Wally Schirra

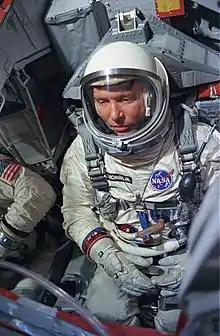
Schirra during a Gemini 6 training simulation (1965)

At the beginning of the Gemini program, Alan Shepard was assigned to command Gemini 3 with Tom Stafford as the pilot, but they were replaced by a backup crew after Shepard was diagnosed with Ménière's disease, a disorder of the inner ear. Schirra and Stafford became the backup crew for the new Gemini 3 crew, Gus Grissom and John Young, and were subsequently scheduled for the Gemini 6 primary crew. Gemini 6 was originally scheduled to perform the first orbital docking with an Agena target vehicle. The Agena vehicle exploded during its launch into orbit on October 25, 1965, while Schirra and Stafford waited in their spacecraft to lift off. Program managers decided that rather than wait for a replacement Agena to be available, they would revise the mission, calling it Gemini 6A and having it attempt a rendezvous with Gemini 7, to be flown by Frank Borman and Jim Lovell. On December 4, 1965, Gemini 7 lifted off to begin its two-week mission. Gemini 6A prepared to launch on December 12, but its engines shut down less than two seconds after ignition. Despite protocols calling for the astronauts to eject from the spacecraft in the event of an engine shutdown, Schirra chose not to activate his and Stafford's rocket-powered ejection seats, saving them both from probable injuries and a further delay and possible cancellation of the mission. Gemini 6A lifted off on December 15 and successfully rendezvoused with Gemini 7 after five hours of flight. The two spacecraft maneuvered to within one foot of each other and kept station for 5 hours. Following the rendezvous, Gemini 6A deorbited on December 16 and was recovered in the Atlantic ocean southeast of Cape Canaveral by the .